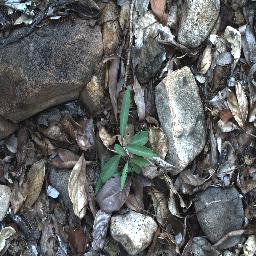
Label: rubber_vine